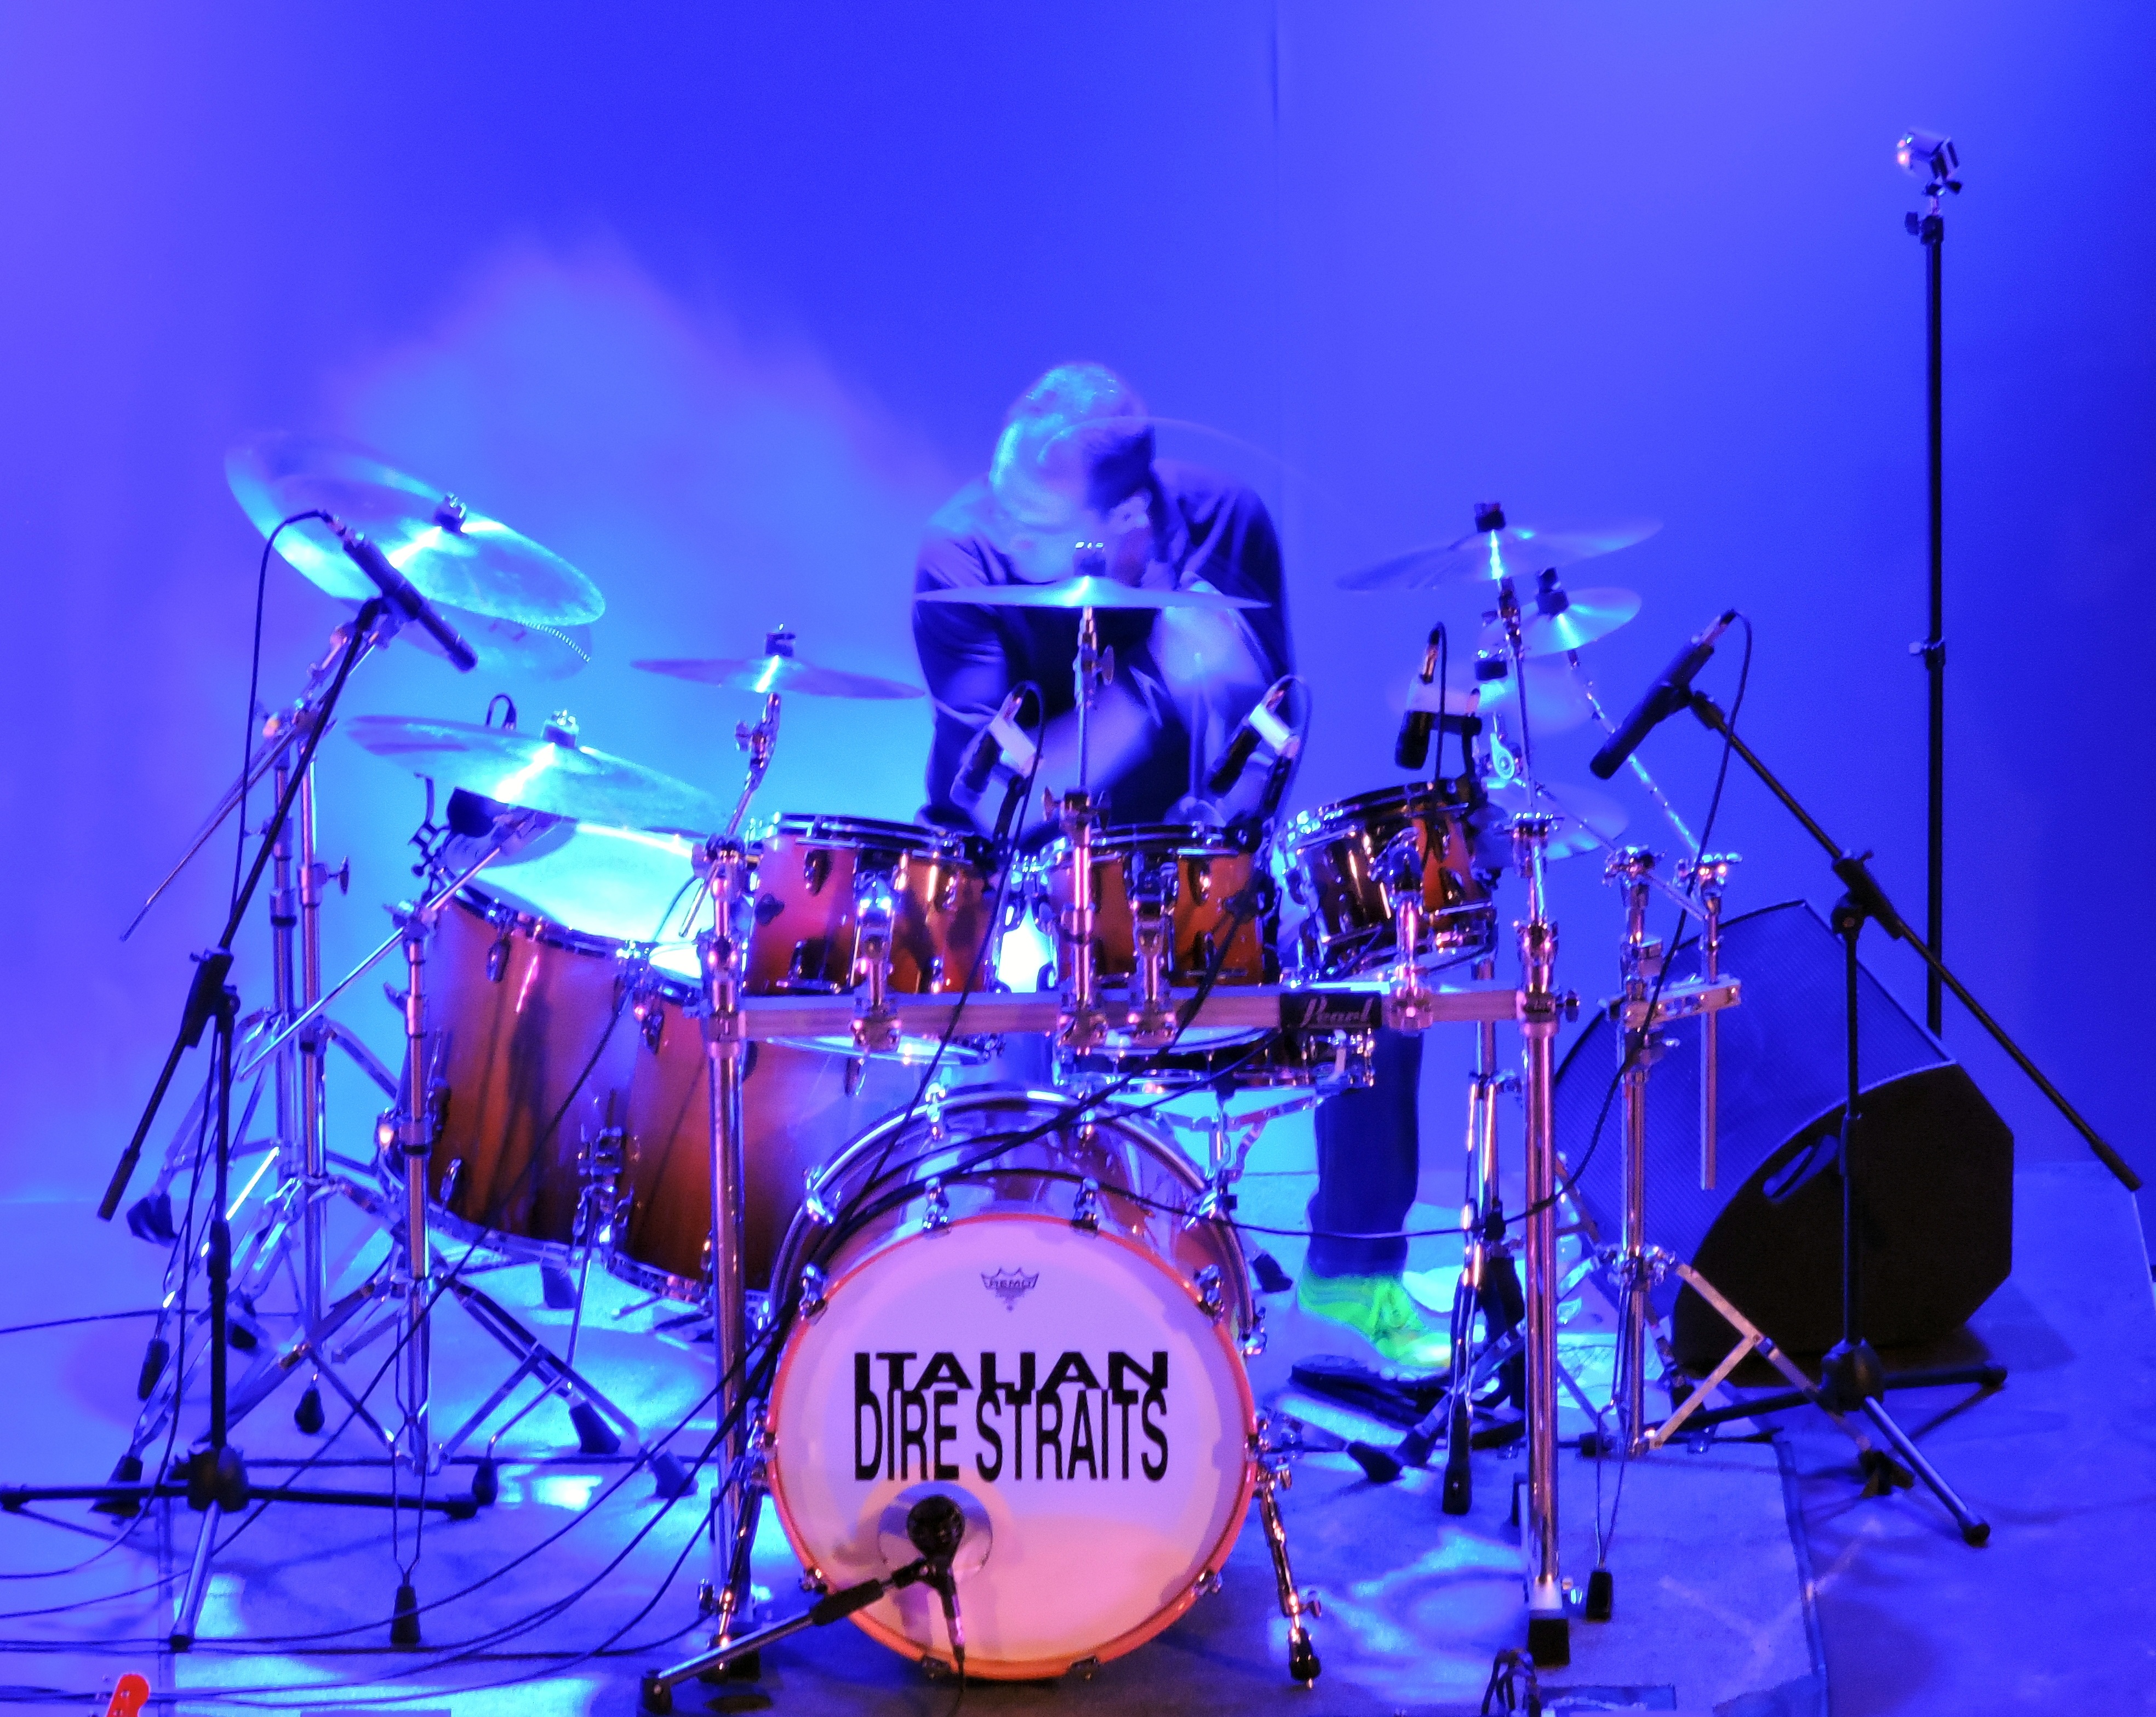
music, concert, italy, musician, drum, musical instrument, percussion, performance art, stage, performance, drums, drummer, entertainment, performing arts, rock concert, musical theatre, skin head percussion instrument, dire straits